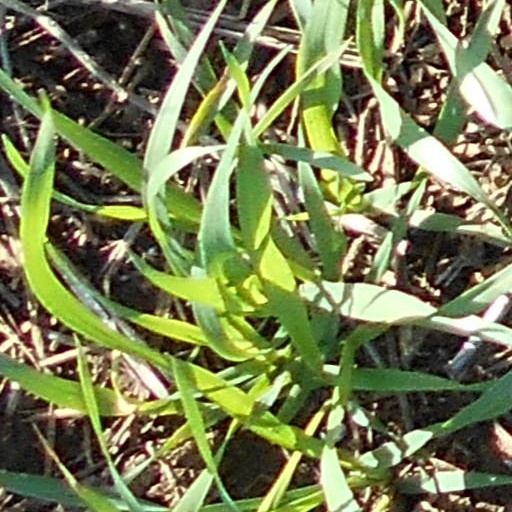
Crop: wheat